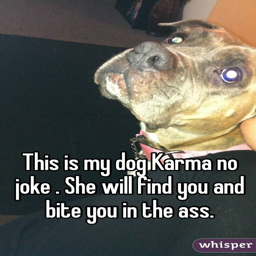
this is my dog no joke .